New Farm Park

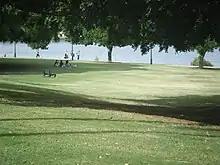
Lawns leading down to the river bank

Horse-drawn trams had extended their run along Brunswick Street to Langshaw Street by December 1885, the electrification of trams occurred after 1895, and the trams reached New Farm Park in 1926. Portions of New Farm's swamps were drained between 1884 and 1887, and open stone drains were built on the eastern side of the peninsula, being diverted along Merthyr Road to the river. The City of Brisbane absorbed the Booroodabin Shire in 1903, and finished the job of draining the area between 1903 and 1909.